History of Exeter City F.C.

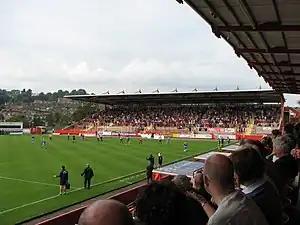
The new Big Bank stand, which opened in 2000.

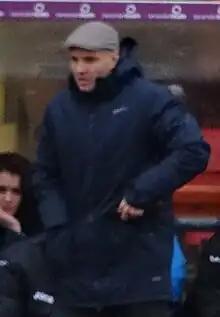
Paul Tisdale managing Exeter City against York City at Bootham Crescent on 28 February 2015

In August 1994, the club were placed under a transfer embargo, at one point even being refused permission to sign a player on a free transfer and willing to playing for free. This led to the club only having 18 registered players, five of which were aged 18 or under. The continued financial troubles saw the club sell St James Park to Beazer for £650,000 in November 1994. In March 1995, the club were reported to be £1.2 million in debt. City came close to dropping out of the Football League in 1995 when they finished bottom of Division Three, but stayed up because Conference National champions Macclesfield Town's ground did not meet league requirements.